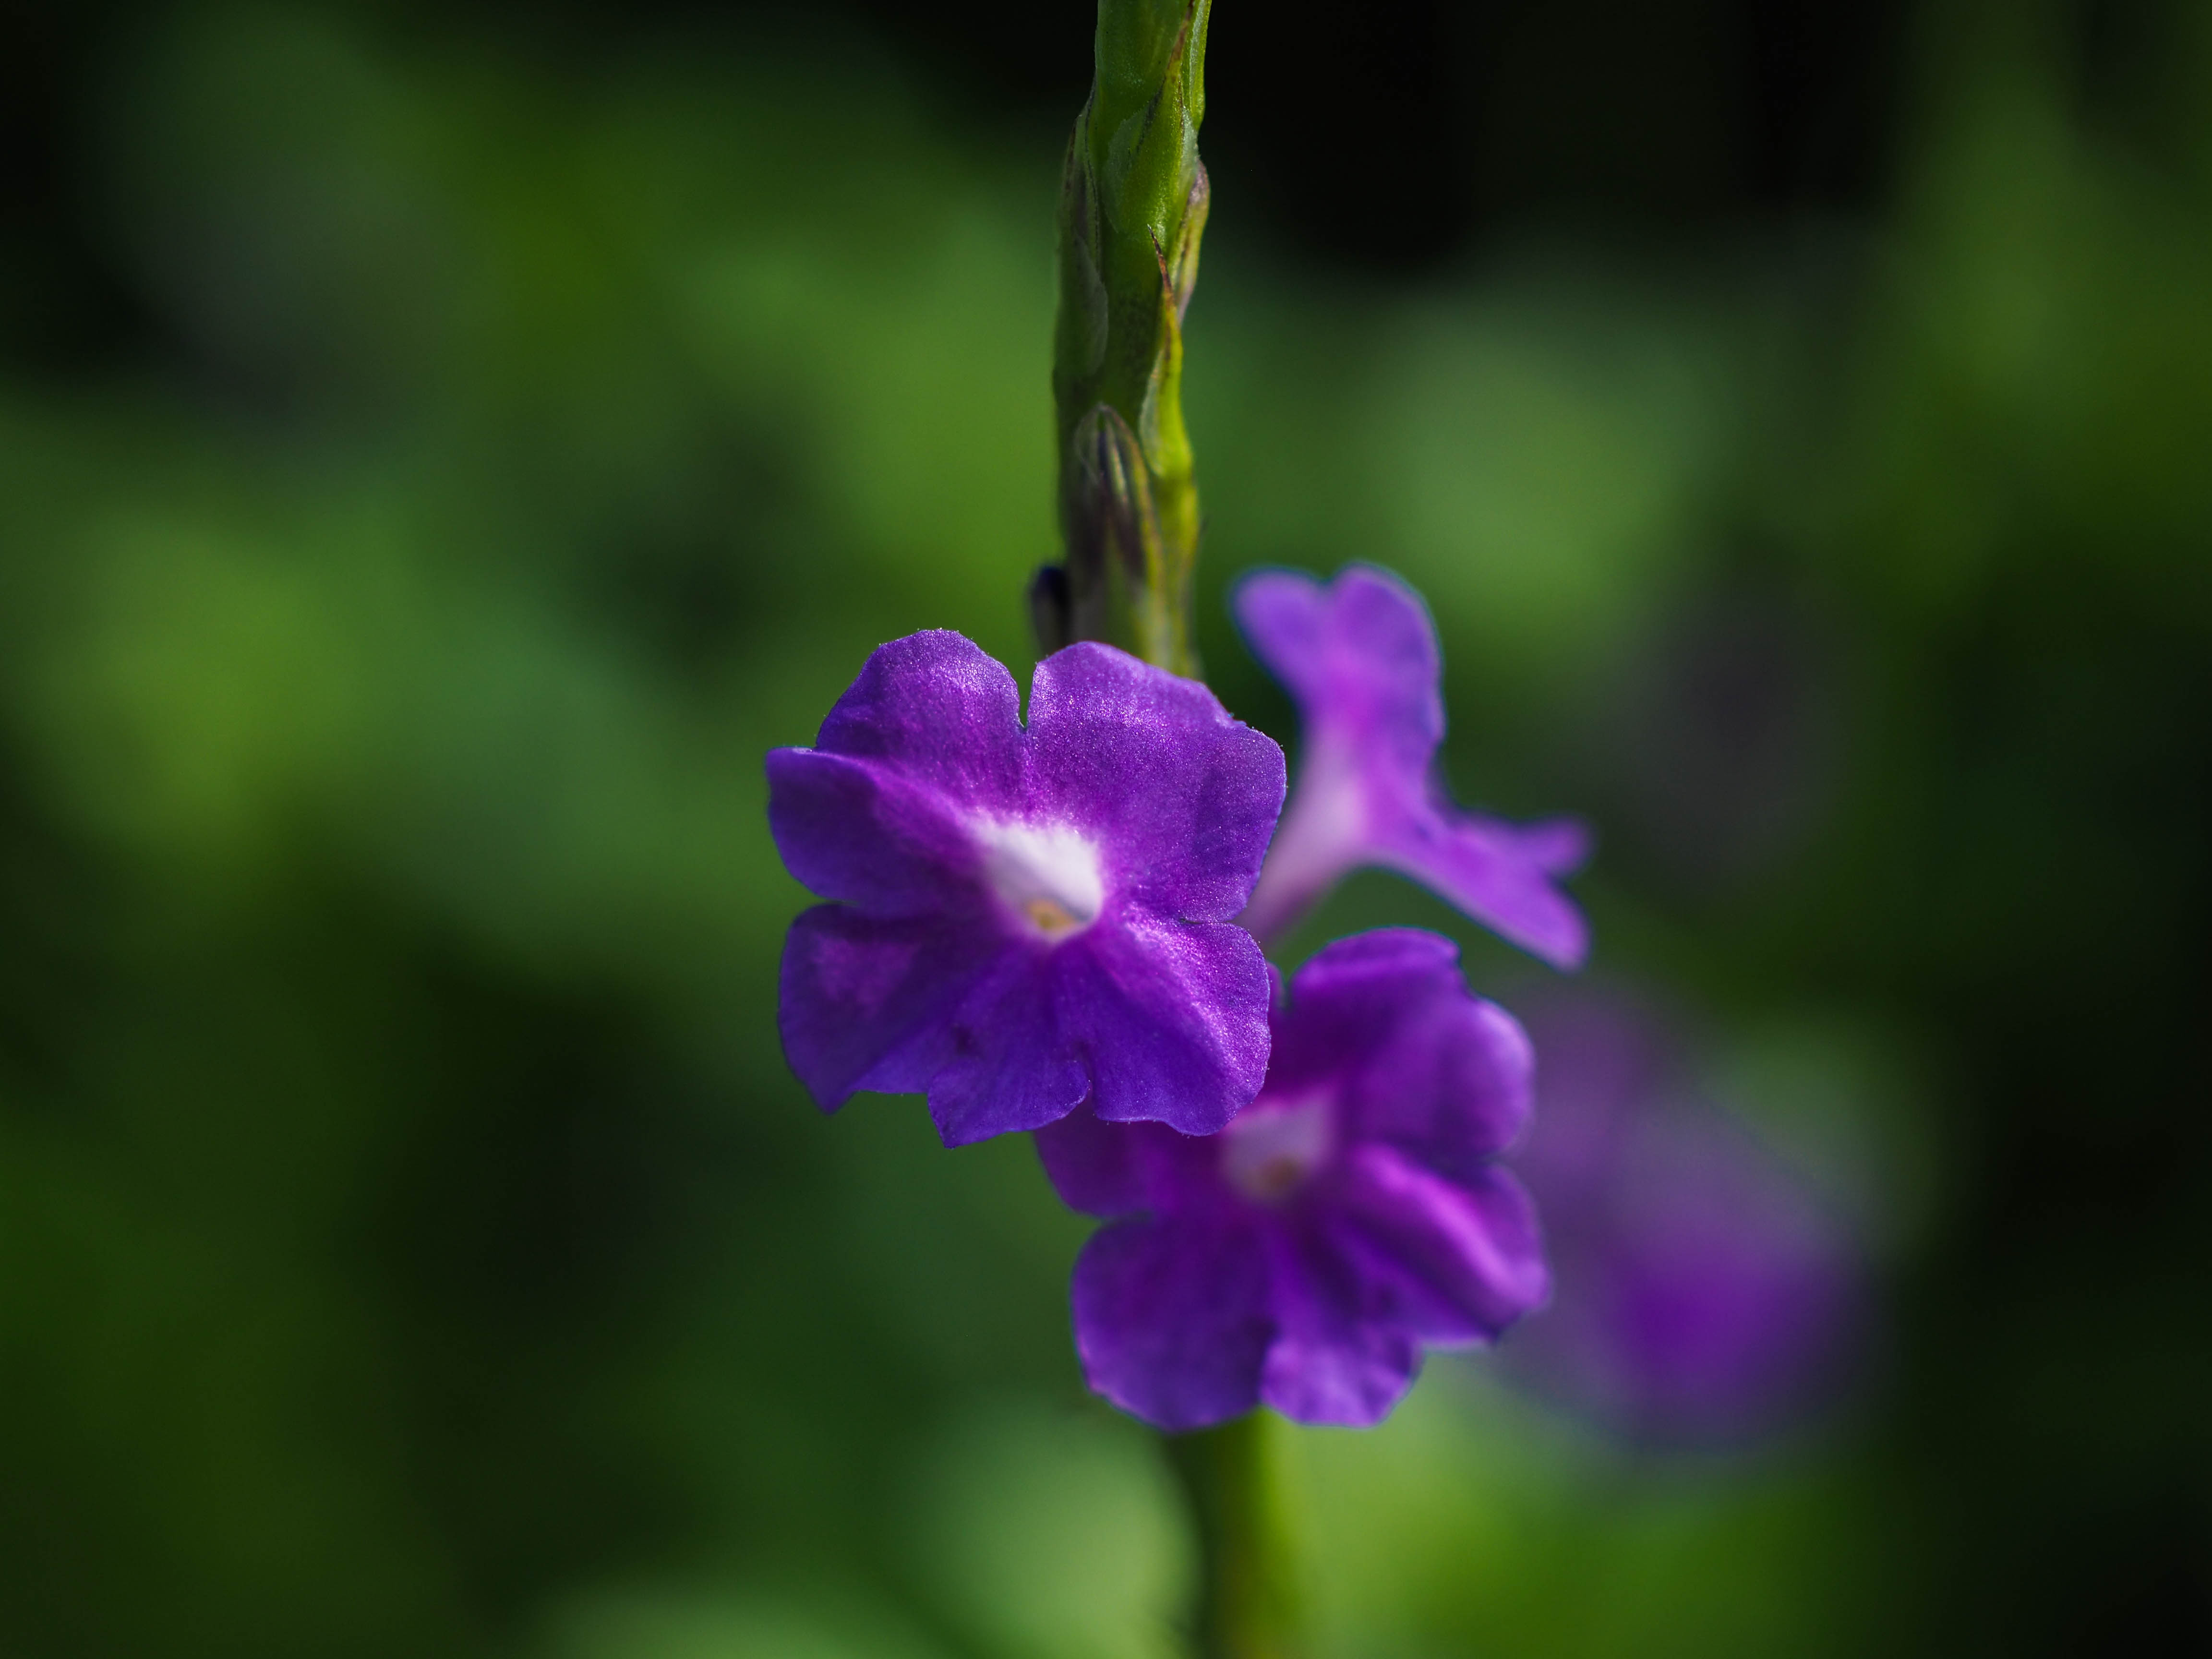
purple, flower, marco, plant, petal, terrestrial plant, flowering plant, Pedicel, annual plant, grass, magenta, shrub, wildflower, herbaceous plant, plant stem, sweet peas, macro photography, violet family, Acanthus family, four o clock family, perennial plant, bellflower family, orchid, impatiens, cattleya, lobelia, dayflower